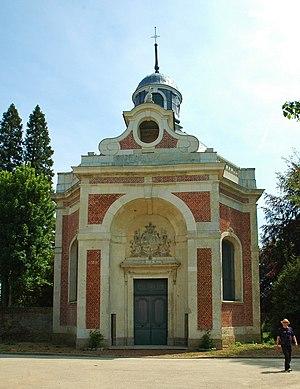
Cet article recense les monuments historiques de la Somme, en France.
La chapelle Madame est une chapelle funéraire, située à Mailly-Maillet, dans le département de la Somme, non loin d'Albert.
Mailly-Maillet est une commune française située dans le département de la Somme en région Hauts-de-France.